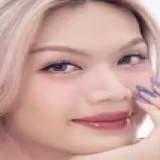
ca sĩ Luna Đào